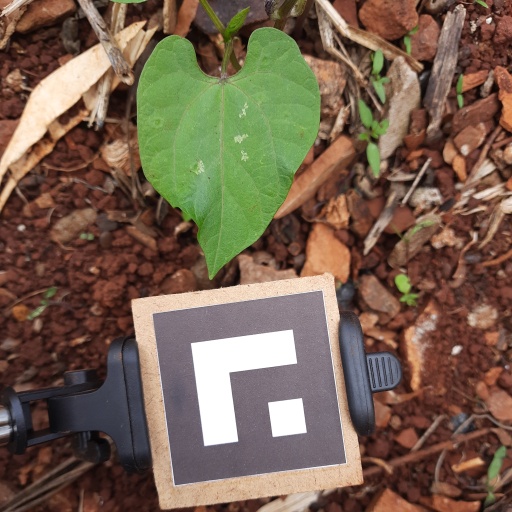
Observations: wavy surface, no eating holes, under shade